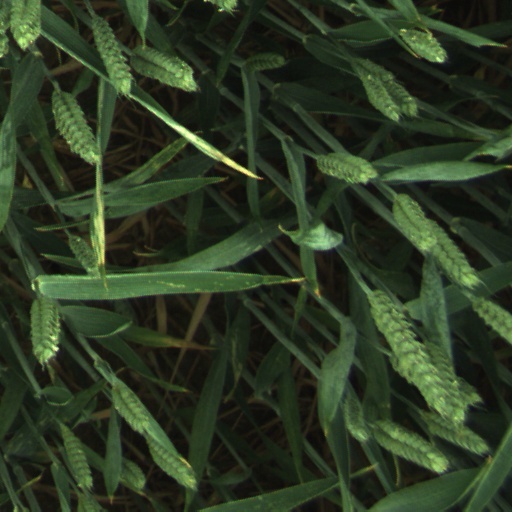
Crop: wheat